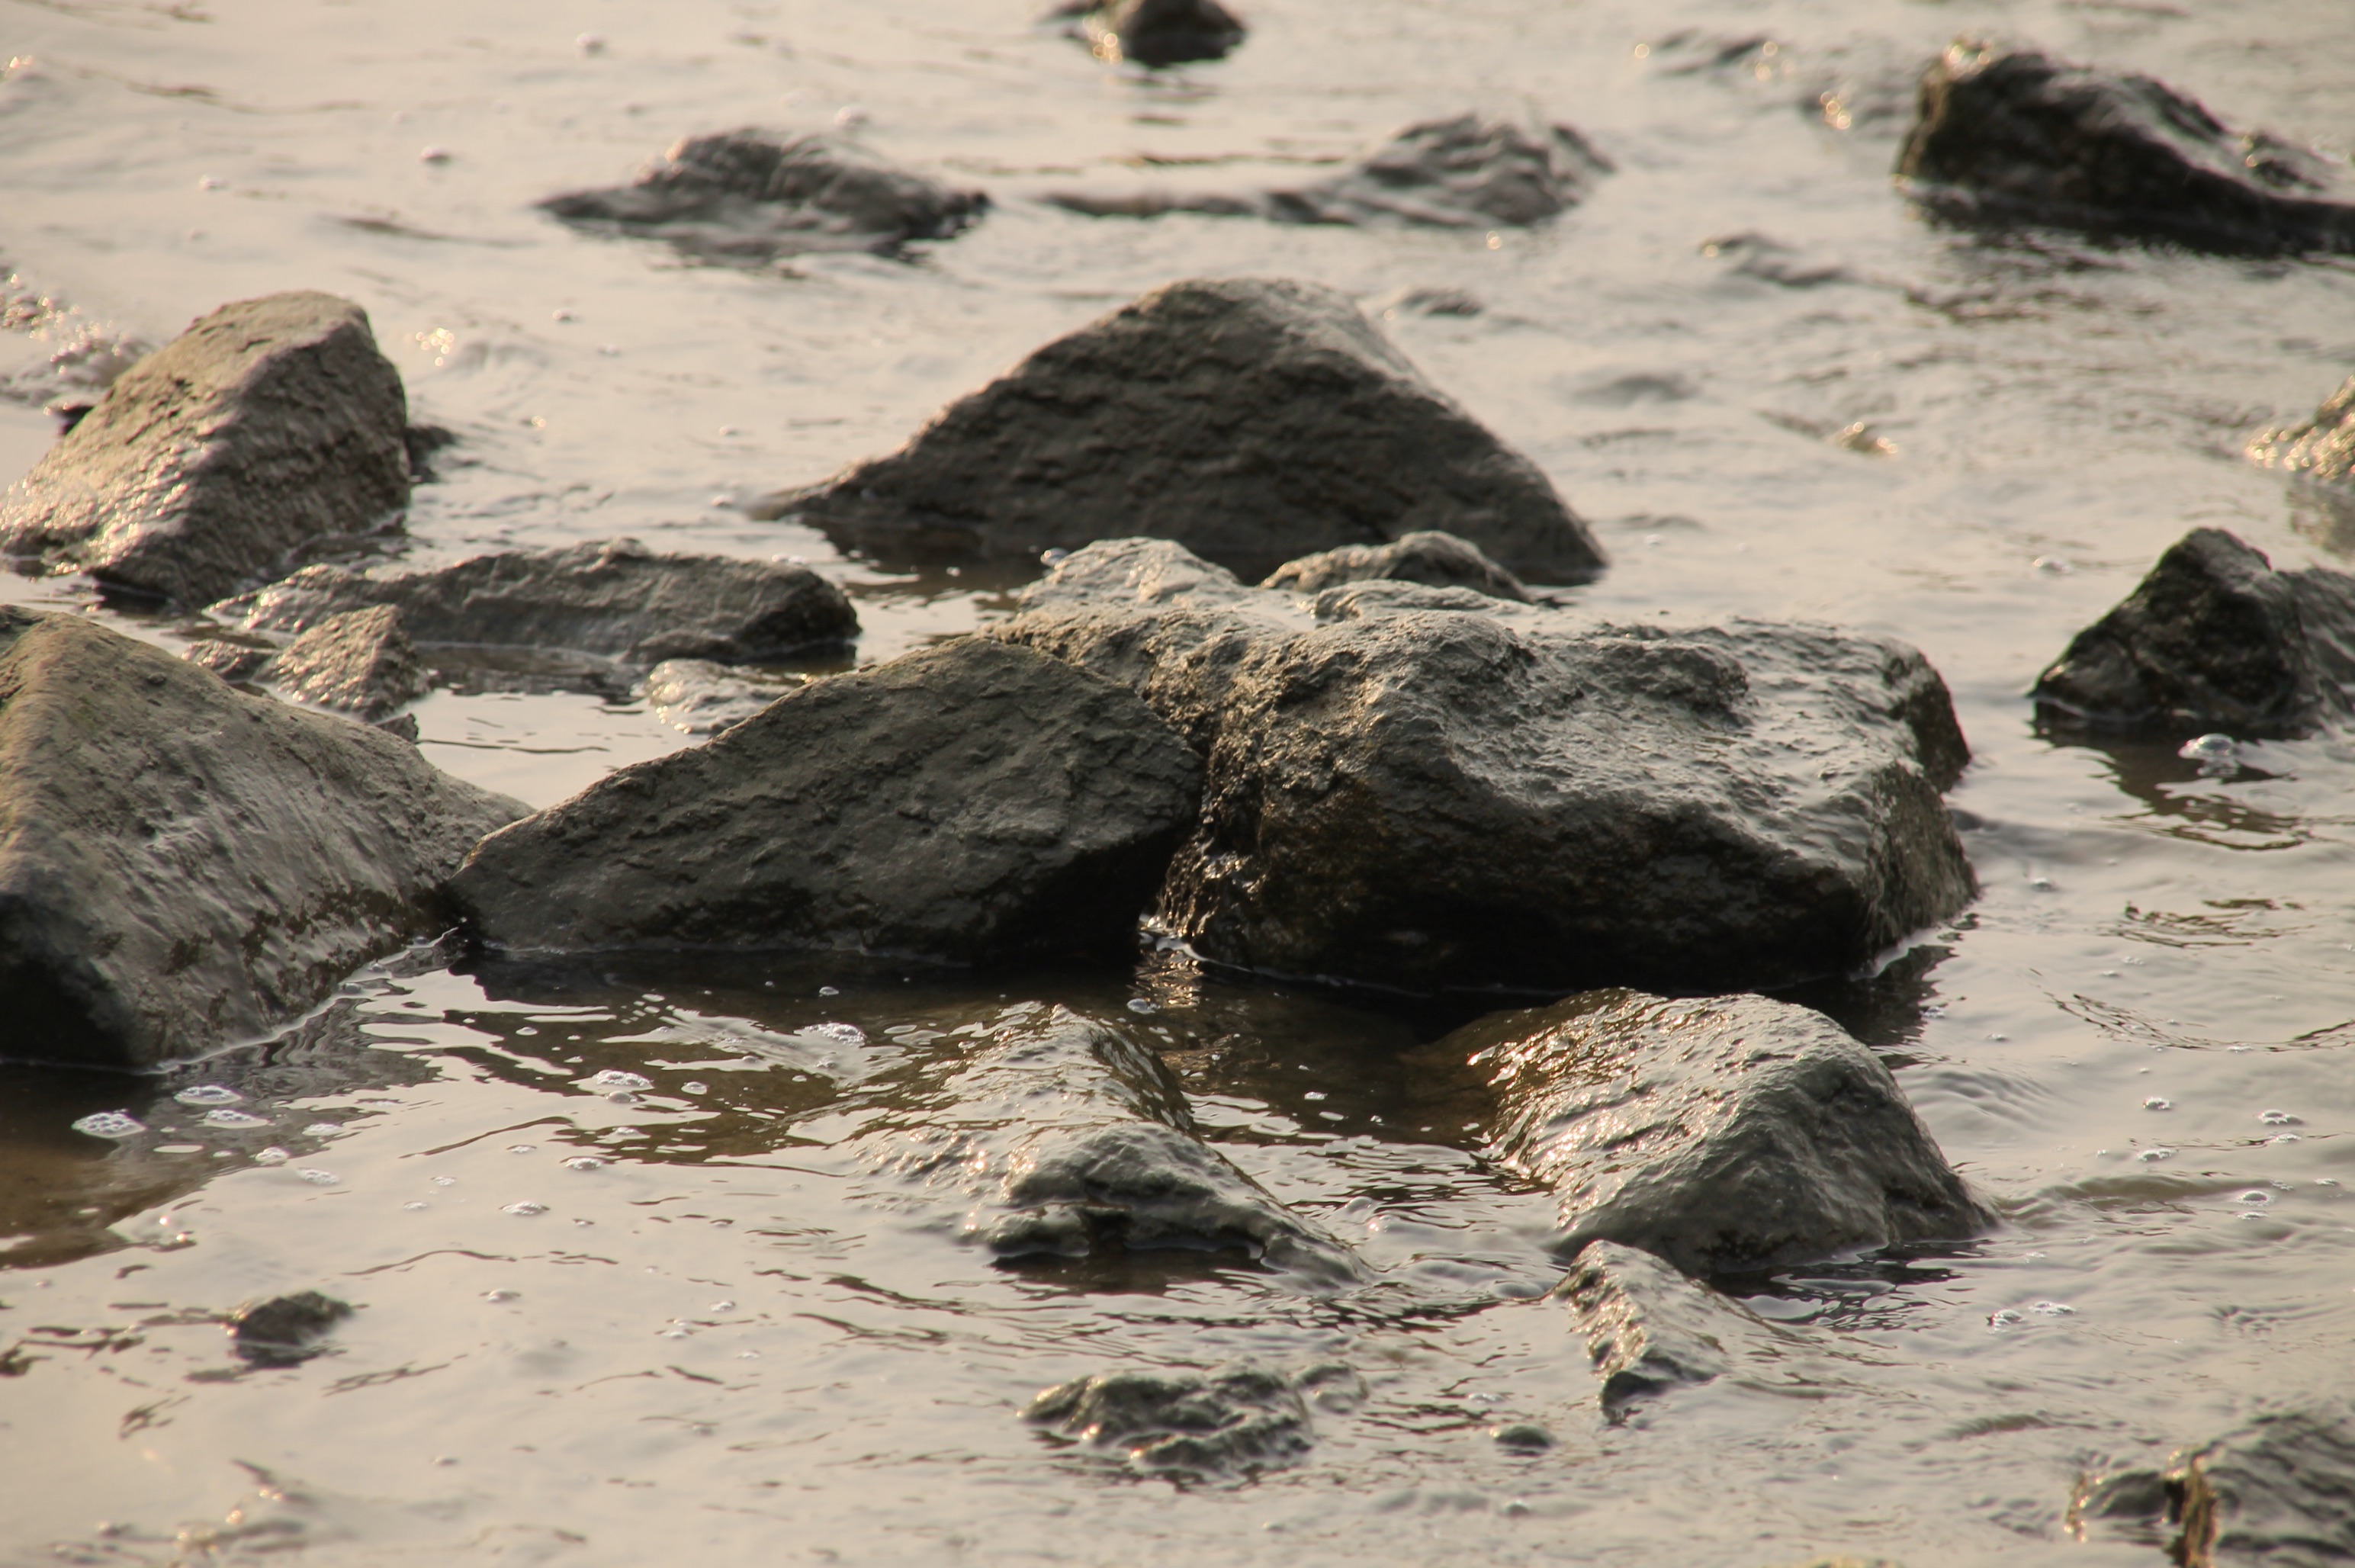
beach, sea, coast, water, sand, rock, ocean, wood, shore, wave, material, geology